Ionian Islands

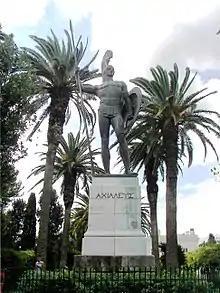
The statue of Achilles in the gardens of the Achilleion (Corfu).

The six northern islands are off the west coast of Greece, in the Ionian Sea. The seventh island, Kythira, is off the southern tip of the Peloponnese, the southern part of the Greek mainland. Kythira is not part of the region of the Ionian Islands, as it is included in the region of Attica.